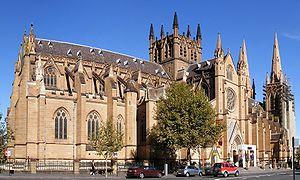
La cathédrale catholique Sainte-Marie de Sydney est le siège d l'archevêque de Sydney, dont le titulaire actuel est Anthony Fisher. D'architecture gothique, elle est située au cœur de la ville.
Caroline Chisholm fut une femme progressiste appartenant au mouvement humaniste de la Grande-Bretagne au XIXᵉ siècle. Elle est surtout connue pour son action envers les immigrés en Australie et, à ce titre, fait partie du calendrier des saints reconnus par l'Église d'Angleterre. L'Église catholique s'intéresse elle aussi à son cas et des pourparlers sont en cours pour qu'elle l'admette dans la communauté de ses propres saints.